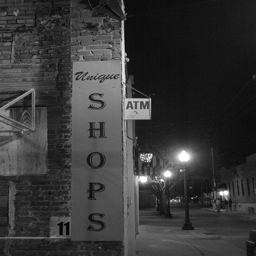
A brick building with a store sign and some street lamps.
A shop sign on a building at night.
A black an white photo of a store sign that says unique shops.
An old brick building portrays a shop sign as street lights light up the lane.
A unique shops sign advertising an ATM at night.